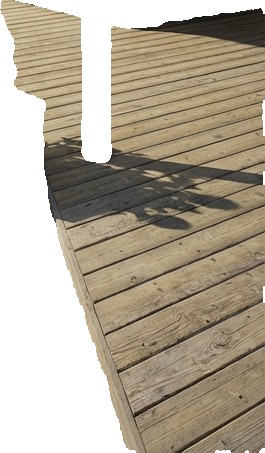
Surface category: floors